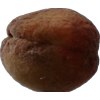
Label: peach